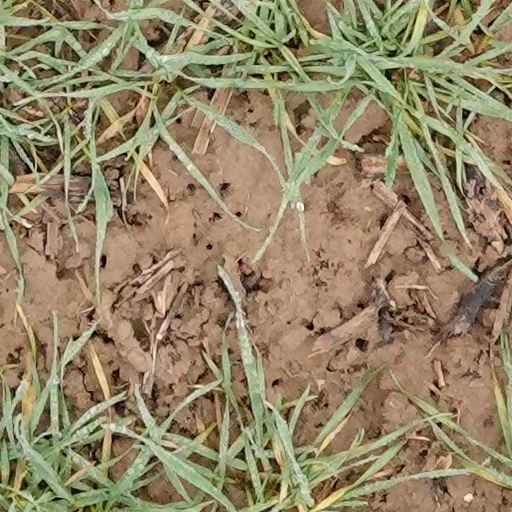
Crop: wheat